Iran

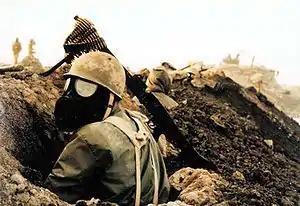
An Iranian soldier with gas mask during the Iran–Iraq War

The protests against the Shah grew to include more than 10% of the country; it is rare for revolutions to involve even 1% of a country's population. Frustration with the Shah was so great that even secular and leftist groups supported Ayatollah Rohullah Khomeini, the leader of the revolution, despite sharing none of his political positions. Under increasing pressure, the Shah eventually fled Iran, charging the interim Regency Council with his duties until a new government was formed. Shapour Bakhtiar, the head of the Council, invited Khomeini to return from exile. However, upon return, Khomeini pledged to defeat the interim government led by Bakhtiar and claimed to support free democratic elections. Violence broke out between the two factions, ultimately leading Bakhtiar to flee Iran in disguise.